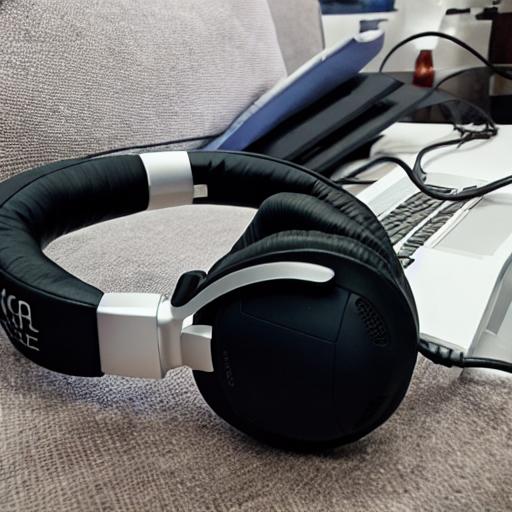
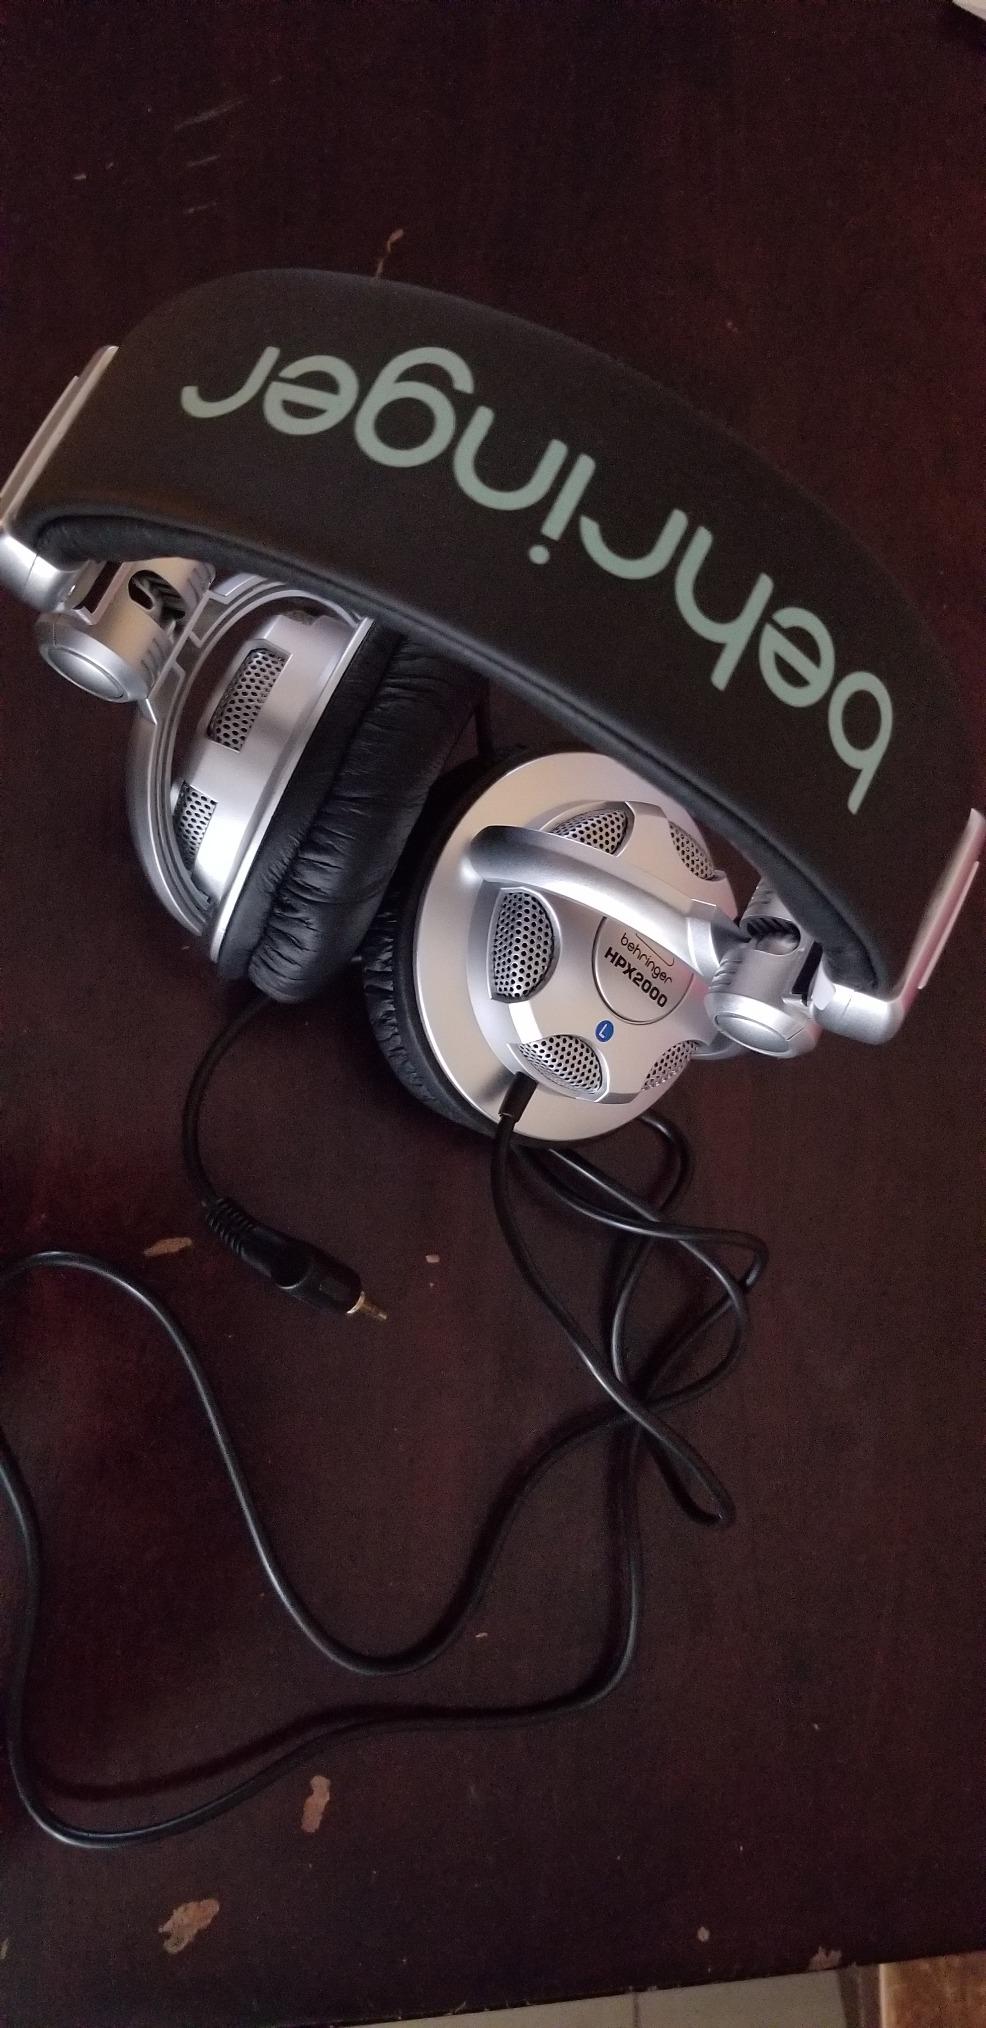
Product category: headphones
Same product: no